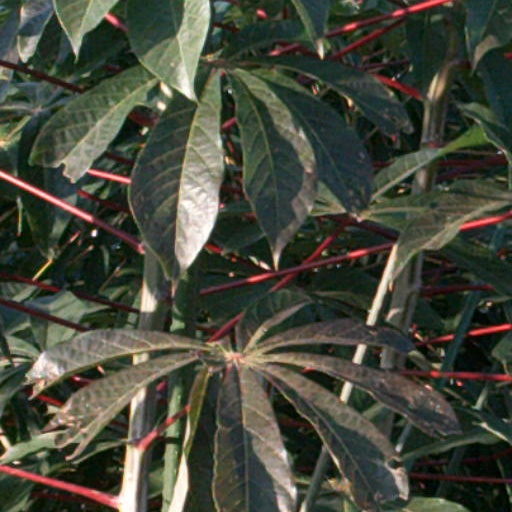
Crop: cassava